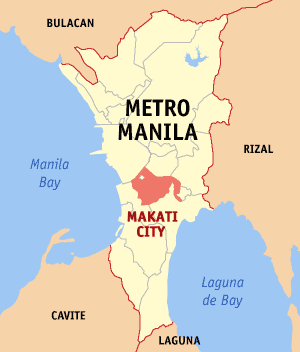
Makati est une municipalité de la banlieue de Manille, située dans le Grand Manille aux Philippines. C'est le centre financier du pays, et le site de nombreuses ambassades étrangères.